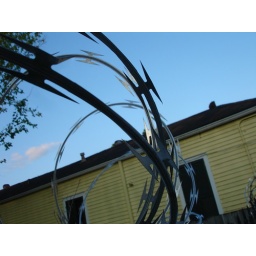
Alone the fence of a building in the French Quarter.